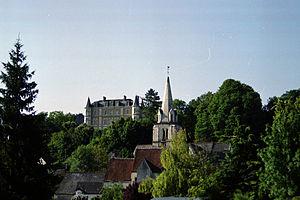
Larçay est une commune française située dans le département d'Indre-et-Loire, en région Centre-Val de Loire.
Le Val de Loire est inscrit sur la liste du patrimoine mondial de l'Unesco depuis le 30 novembre 2000 sous la référence 933bis. La justification de l'inscription du territoire s'appuie sur plusieurs critères : son patrimoine architectural qui comprend les Châteaux de la Loire, son paysage culturel exceptionnel et ses monuments culturels, témoins de la Renaissance et du siècle des Lumières. La liste comprend à cette date 160 communes réparties dans 2 régions et 4 départements sur une longueur de 280 kilomètres qui s'étend de Sully-sur-Loire à Chalonnes.